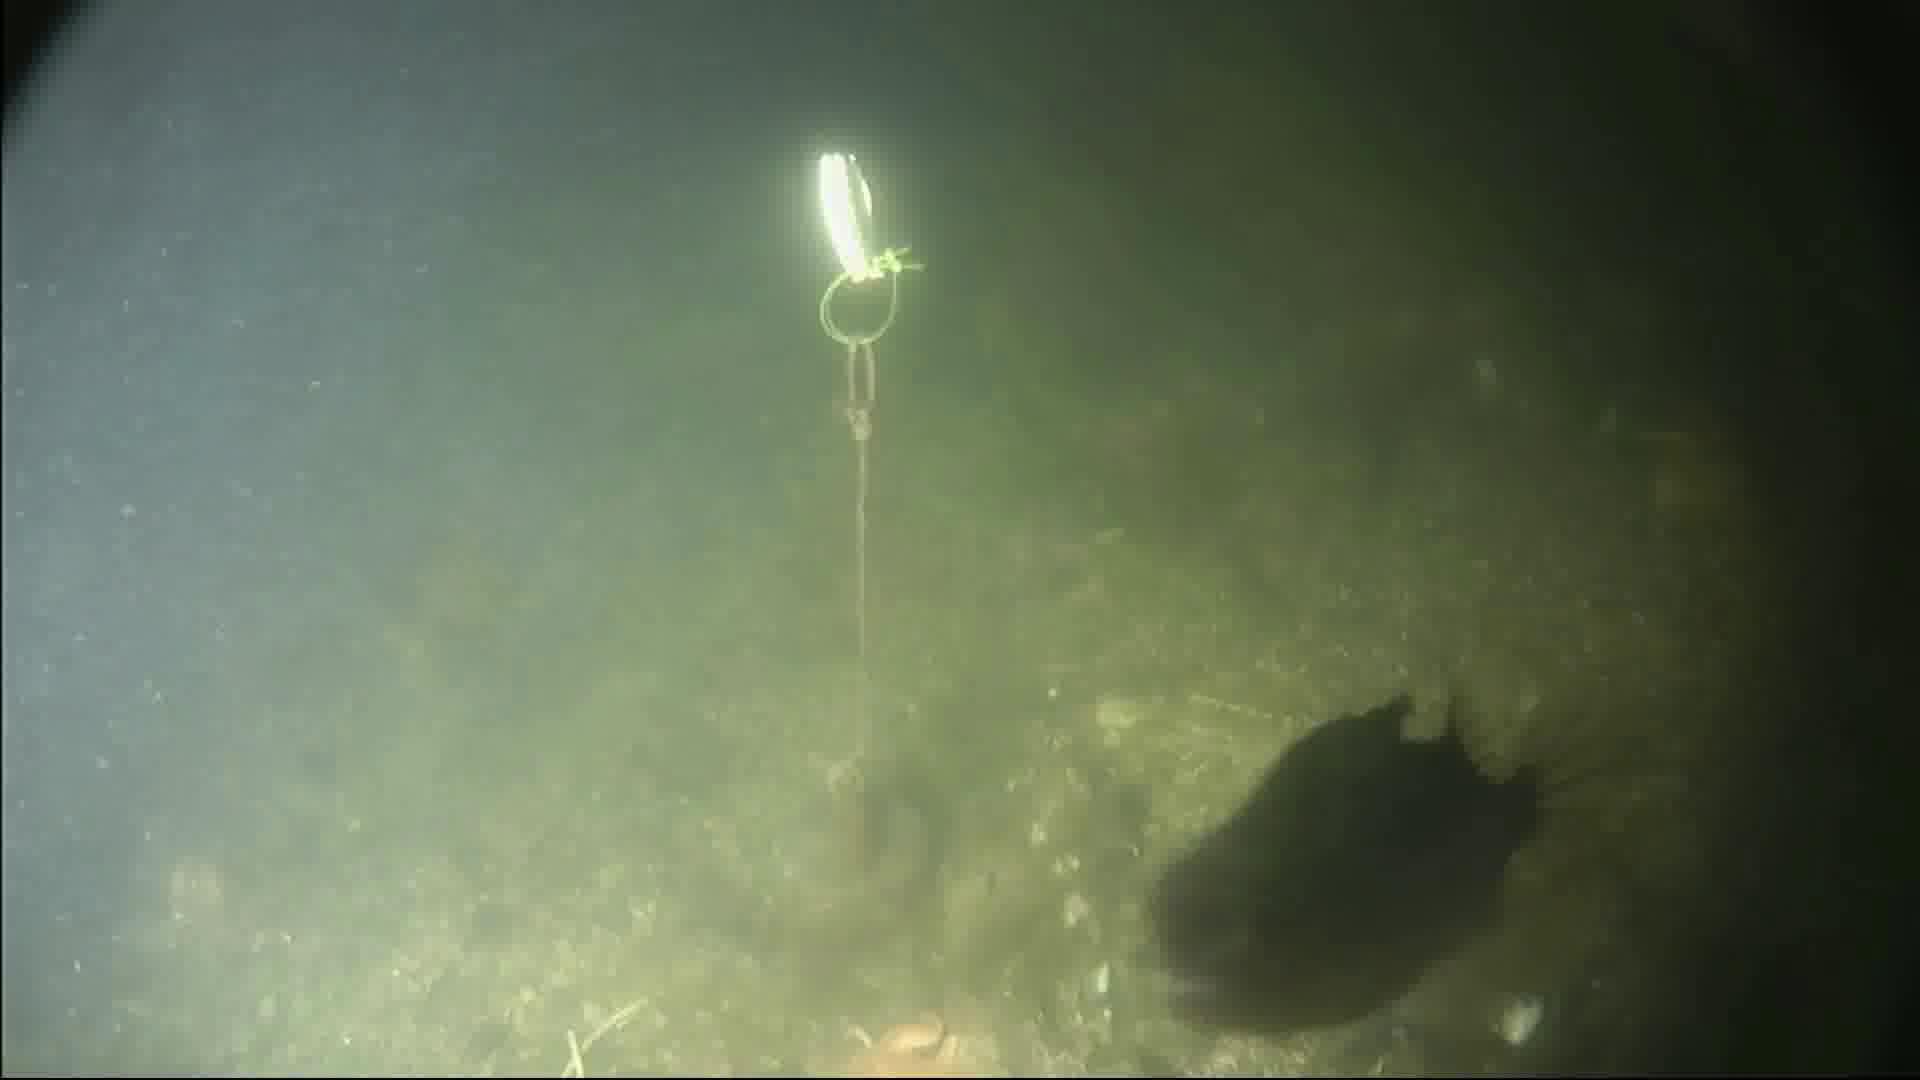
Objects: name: fish
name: crab
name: starfish